Milton Malsor

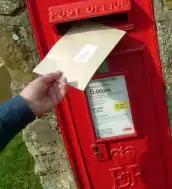
Milton postbox with the insignia of Queen Elizabeth II

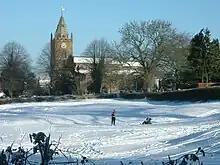
Village Church of the Holy Cross in 2004

There are two pubs: "The Greyhound" in Towcester Road, which has a large restaurant, and "The Compass" in Green Street. The Compass has been permanently closed since 2020.